Julio Etchegoyen

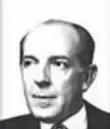

Julio César Etchegoyen (1926 – March 23, 2017) was an Argentine military officer and politician. He was the de facto military Governor of Chubut Province from 1976 to 1978 and Governor of La Pampa Province from 1978 until 1981 during the National Reorganization Process dictatorship.